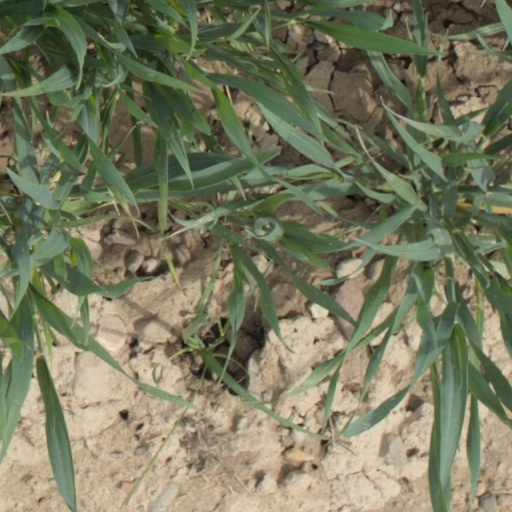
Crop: wheat